Portrait of Madame Cézanne with Loosened Hair

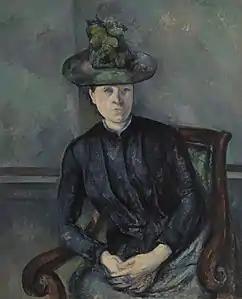
"Woman in a Green Hat" shows a similar left lean, and verticals on her dress.

The work is oppressively flat and rectangular. While it lacks pictorial depth, it is highly symmetrical, showing a near full-face and centred body view, with a number of playful deviations, including the lean of her head and torso and the thick vertical line in the background, which is positioned slightly to the left. As with much of Cézanne's mature work, it has many abstract forms, especially the vertical lines of her dress, which echo the diagonals of her hair and join the heavy line in the background on which her head seems to rest.